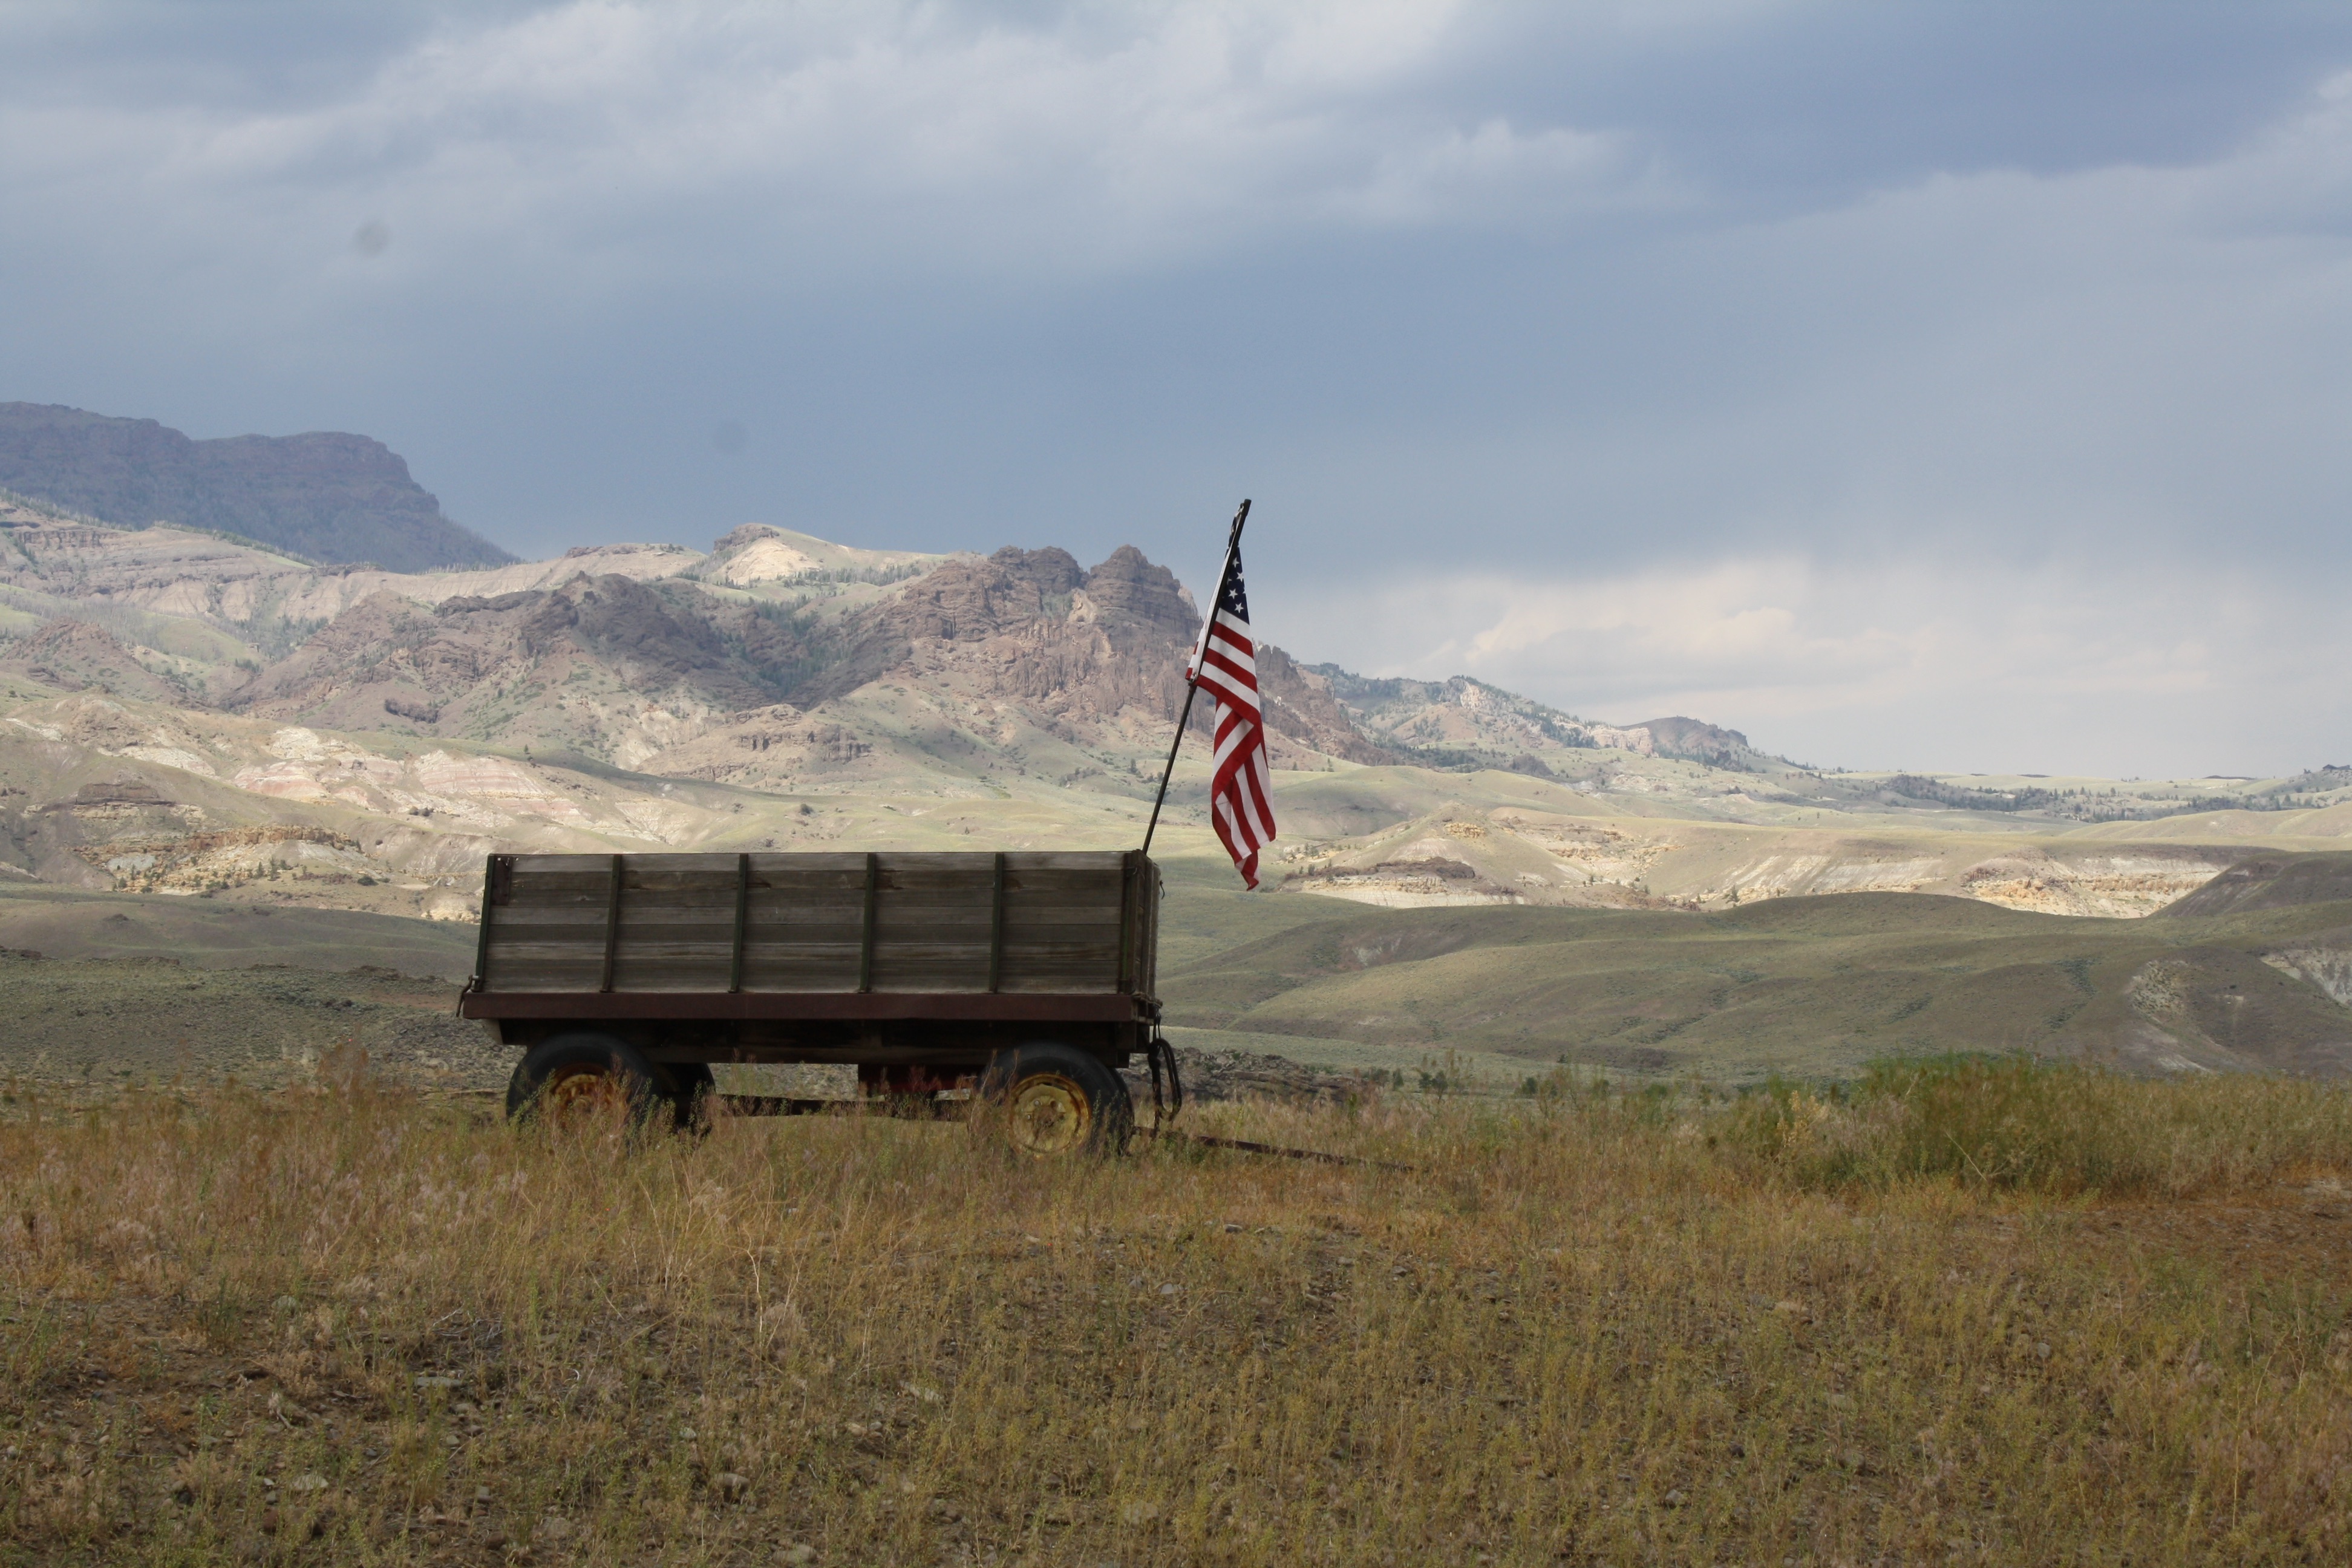
wilderness, mountain, hill, adventure, mountain range, vehicle, terrain, mountainous landforms